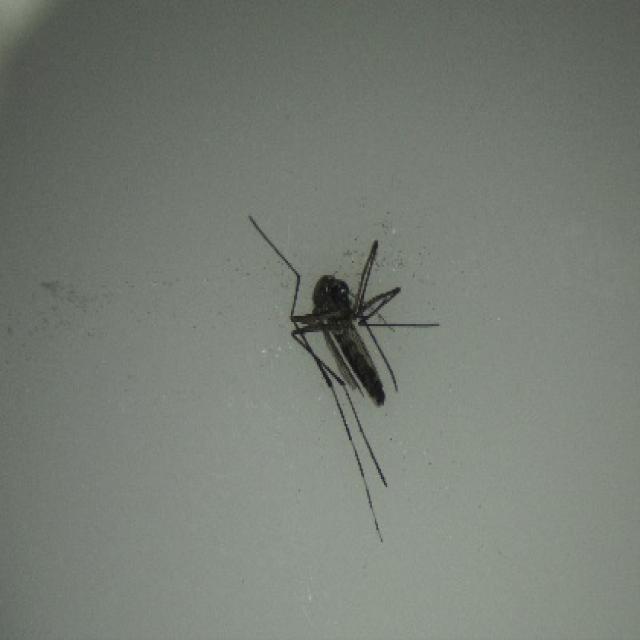
Species: aedes_albopictus